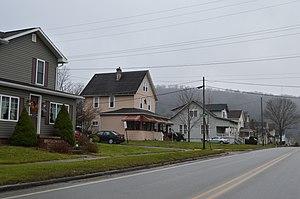
South Bethlehem est un borough situé dans le comté d'Armstrong, en Pennsylvanie, aux États-Unis. En 2010, il comptait une population de 481 habitants. Il est incorporé en 1874.